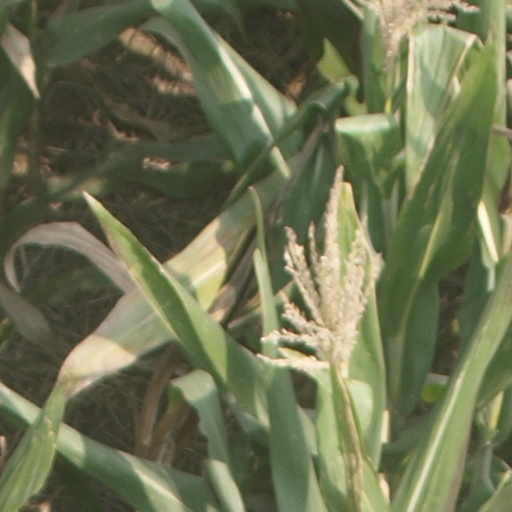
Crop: maize; corn